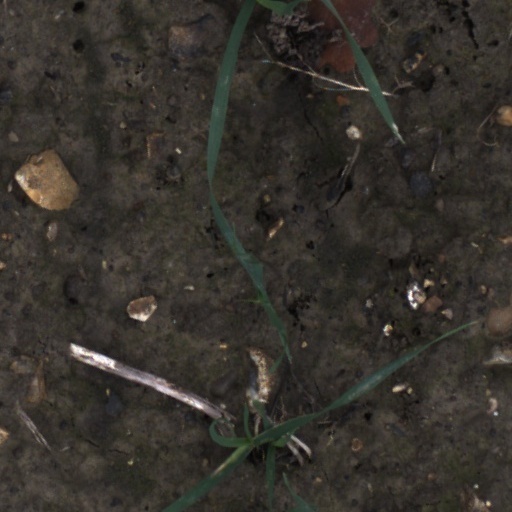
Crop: wheat